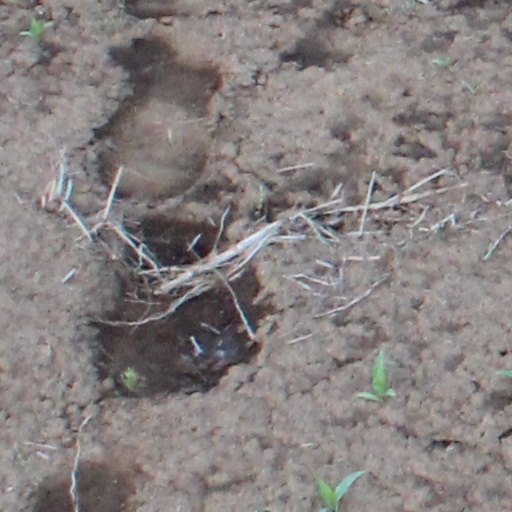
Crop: wheat